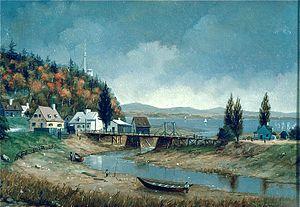
Peinture, Cap-Rouge, Quebec, Henry Richard S. Bunnett, 1886, Huile sur toile, 25.7 x 36 cm